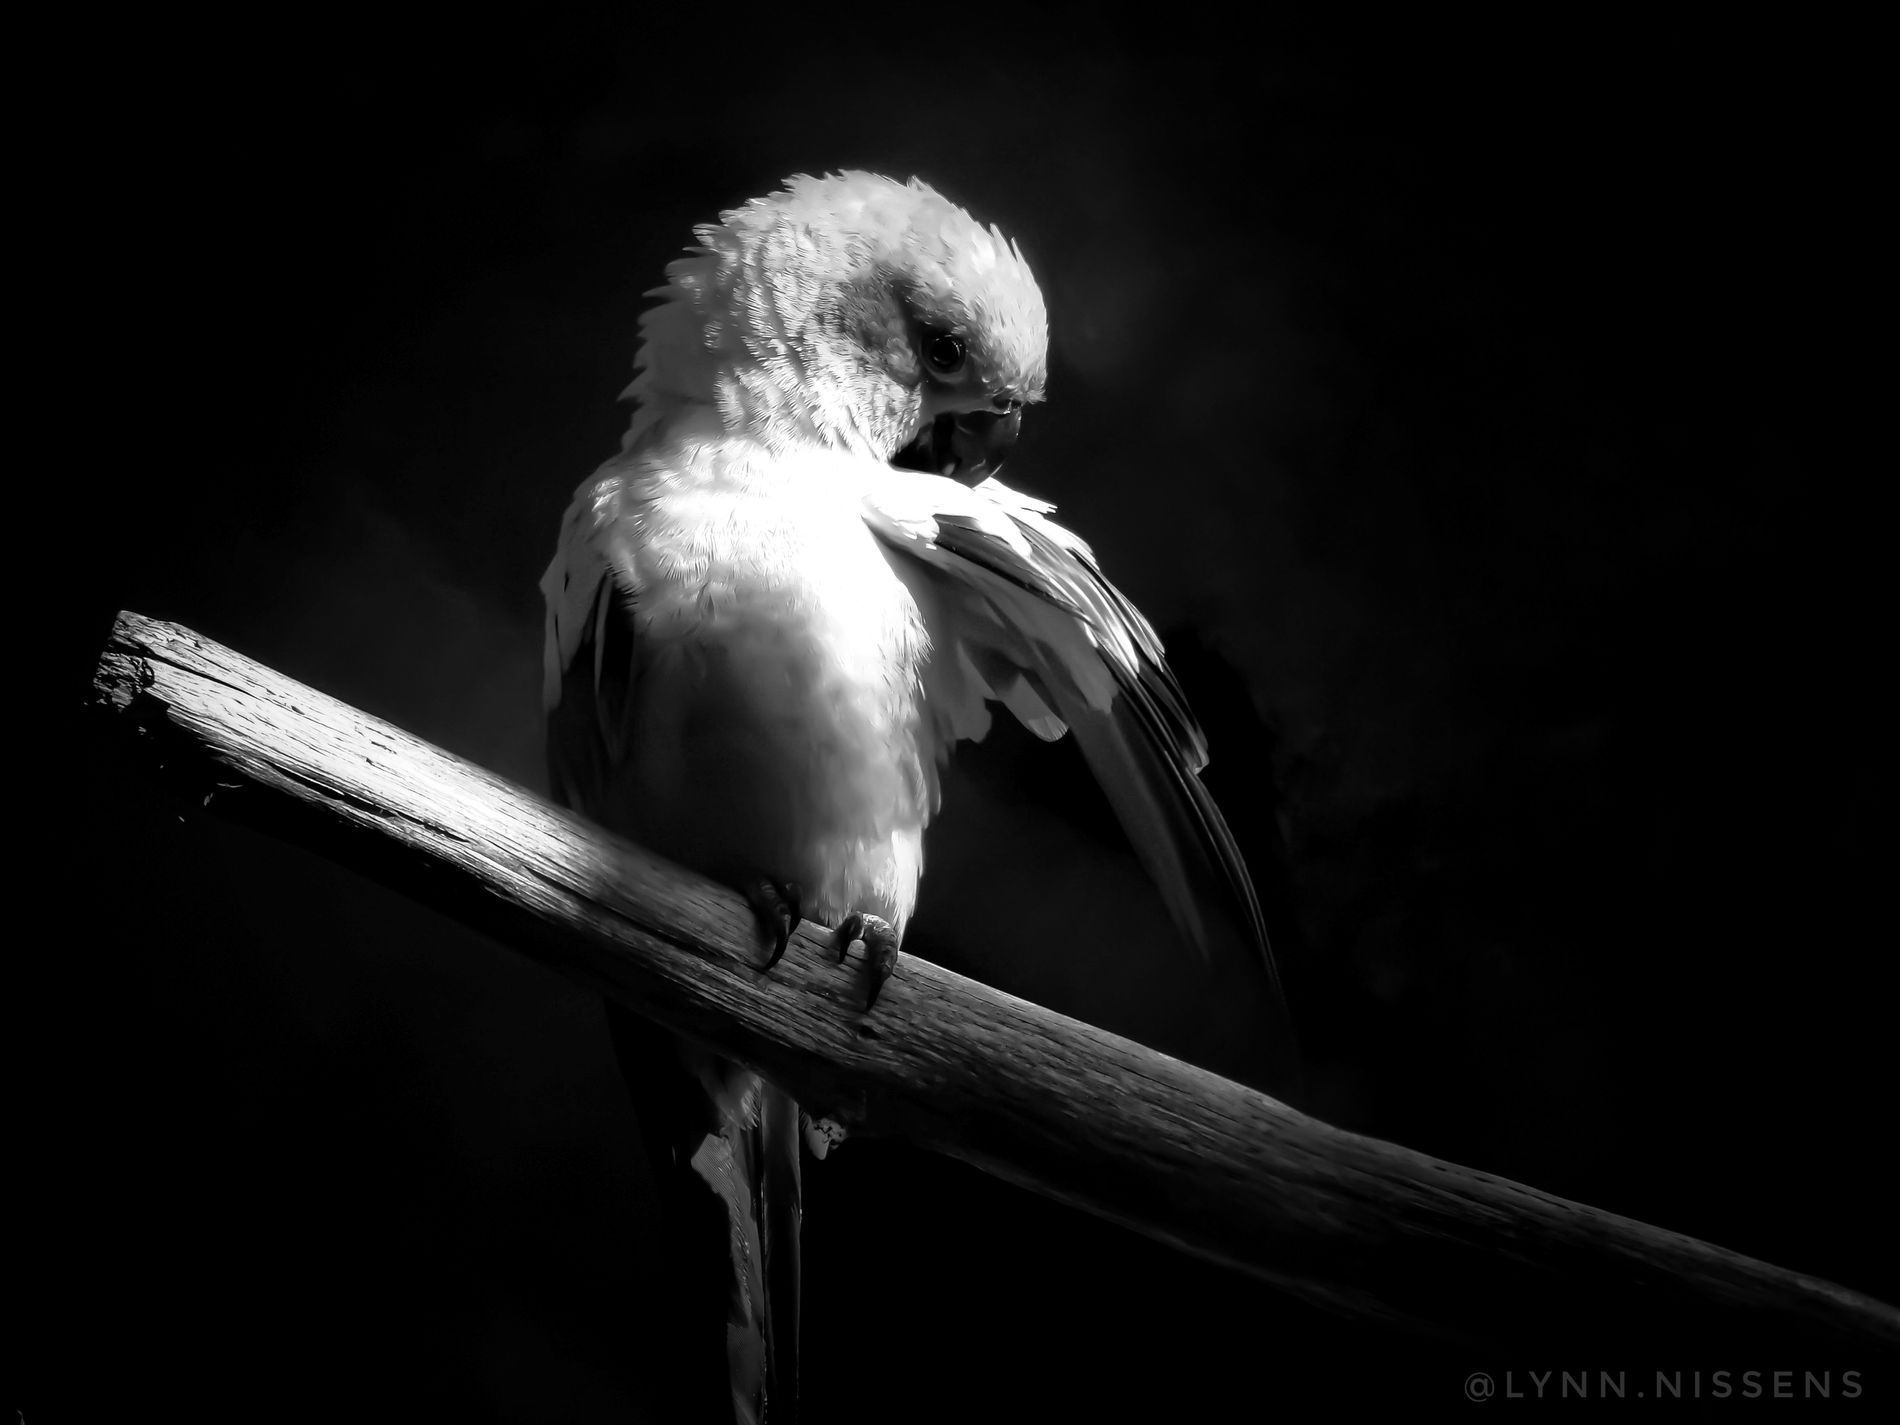
A Parrot scratching Its Wing.
A black and white photo for a parrot scratching Its right wing by its beak. The parrot also gripping its feet around a wooden perch whereas the photo's background is extremely dark.
A medium shot taken for a scene featuring a parrot resting and gripping its toes around a wooden perch and scratching its right wing using its beak. the parrotrs feathers seems to be soft and slightly ruffled. light is concentrated on parrots which makes a contrast between the parrot and the deep dark backdrop.The photo's colour palette is dominated by deep dark, white and grey tunes which is outputs a feeling of serinity, focus and mystery.
Labels: Animal, Beak, Bird, Jay, Parrot, Booby, Finch, Parakeet, Body Part, Finger, Hand, Person, Flying, Back, Dark Background, Wooden Branch, Watermark
Camera: SONY DSC-WX500